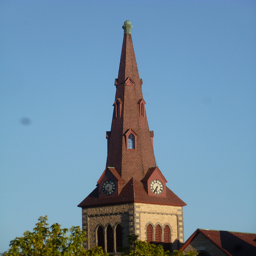
A tall church steeple with clocks on it
A church steeple with clocks showing on two sides.
A large steeple has clocks on two sides.
A tall brick spire on a building with a clock.
A large church steeple with a clock on each of it's sides.